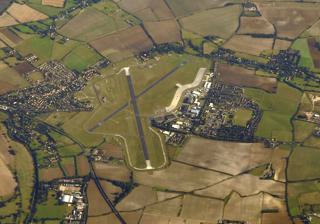
Building: RAF Benson
Country: United Kingdom
Year built: 1939
"BEX" redirects here. For the airline that operated under that code, see Business Express Airlines . For other uses, see Bex (disambiguation) . Royal Air Force main operating base in Oxfordshire, England RAF Benson Near Wallingford , Oxfordshire in England Benson village (left) and RAF Benson (centre and right) from the air Spectemur agendo ( Latin for 'Let us be judged by our acts') RAF Benson Shown within Oxfordshire Show map of Oxfordshire RAF Benson RAF Benson (the United Kingdom) Show map of the United Kingdom Coordinates 51°36′59″N 001°05′45″W / 51.61639°N 1.09583°W / 51.61639; -1.09583 Type Main Operating Base Code EB Area 261 hectares (640 acres) Site information Owner Ministry of Defence Operator Royal Air Force Controlled by Joint Aviation Command No. 2 Group RAF Condition Operational Website Official website Site history Built 1938 ( 1938 ) –1939 Built by John Laing & Son Ltd In use April 1939 – present Battles/wars European theatre of World War II Cold War Garrison information Current commander Wing Commander Laurie Tostevin Occupants No. 22 Squadron No. 28 Squadron No. 33 Squadron Oxford University Air Squadron No. 6 Air Experience Flight See Based units section for full list. Airfield information Identifiers IATA : BEX, ICAO : EGUB, WMO : 3658 Elevation 61.8 metres (203 ft) AMSL Runways Direction Length and surface 01/19 1,825 metres (5,988 ft) Asphalt and concrete Source : RAF Benson Defence Aerodrome Manual Royal Air Force Benson or RAF Benson ( IATA : BEX , ICAO : EGUB ) is a Royal Air Force (RAF) station located at Benson , near Wallingford , in South Oxfordshire , England. It is a front-line station and home to the RAF's fleet of Westland Puma HC2 support helicopters, used primarily for the transportation of troops & equipment. Flying squadrons comprise No. 33 Squadron flying the Puma, No. 22 Squadron which provides operational evaluation and training for all aircraft in Joint Aviation Command and No. 28 Squadron , which is the combined Puma and Boeing Chinook HC6A training unit. Other units include the Oxford University Air Squadron and No. 6 Air Experience Flight , both flying the Grob Tutor T1 light training aircraft used for student and cadet flying training. The National Police Air Service and the Thames Valley Air Ambulance are also based at the station, both operating Airbus H135 helicopters. RAF Benson opened in 1939 and during the Second World War it was tasked with training aircrews on the Fairey Battle light bomber and Avro Anson training aircraft. It was later home to squadrons flying the Supermarine Spitfire and de Havilland Mosquito which operated in the photographic reconnaissance role. Benson operated under RAF Transport Command throughout the 1950s and 1960s. During the 1970s, various communications and administrative units were present and in the early 1990s the station began its association with the support helicopter force. History Early years and the Second World War Fairey Battles of No. 12 Operational Training Unit based at RAF Benson during July 1940 Construction of RAF Benson began in 1937 as part of the 1930s RAF expansion programme which was largely a response to the threat of war with Nazi Germany . Construction was undertaken by contractors John Laing & Son . Benson was officially opened as an RAF station under No. 6 Group in early 1939. [ Note 1 ] The station's first tenants were two squadrons of Fairey Battle light bombers . No. 103 Squadron started flying in on 3 April 1939, to be joined over the next few months by No. 150 Squadron . Once the Second World War started, both squadrons moved to France as part of the Advanced Air Striking Force . 1939 also saw the establishment of No. 12 Operational Training Unit (No. 12 OTU), tasked with training pilots, observers and air gunners on the Fairey Battle and Avro Anson . In the early hours of 2 August 1940, a Battle took off from Benson for a cross-country training exercise but crashed into a nearby hill. The crew included Richard Ormonde Shuttleworth , founder of the Shuttleworth Collection , who was killed. Benson's long association with royalty began in September 1940, when the King's Flight relocated to the station. This initial association was short-lived, as the flight was disbanded in 1942 to form the core of No. 161 Squadron at RAF Newmarket , to which responsibility for the transportation of royalty was transferred. The Battles and Ansons of No. 12 OTU were replaced in December 1940 with Vickers Wellington medium bombers . A Type F.8 Mark II (20-inch lens) aerial camera being loaded into  a Supermarine Spitfire PR.IV at RAF Benson during the Second World War Benson was selected in 1941 as the home station of No. 1 Photographic Reconnaissance Unit (No. 1 PRU), an experimental unit tasked with evaluating and developing new methods of obtaining photographic intelligence over enemy territory, led by pioneer in the field Squadron Leader Sidney Cotton . Utilising Supermarine Spitfires , the unit found that their camouflage and operating altitude allowed them to remain virtually invisible to enemy defences and avoid interception. Additional fuel tanks on the Spitfires allowed missions to take place deep into enemy territory. Analysis of imagery was undertaken by the intelligence unit at nearby Ewelme Manor, a short distance from the station. The unit was the first to discover the Germany Navy battleship Bismarck , near Bergen in May 1941. Later that month the vessel was destroyed by the Allies in the North Atlantic. As a result of such work, the station gained considerable fame as the home of photographic reconnaissance for the remainder of the war. New paved runways were built in 1942, one of which required the permanent closure of the Old London Road in Benson. As a result, the Royal Engineers built the present road (part of the A4074 ) between Benson and Crowmarsh . In June 1943, No. 1 PRU was formed into No. 106 Wing, with five units ( No. 540 , No. 541 , No. 542 , No. 543 and No. 544 Squadrons ). The wing was elevated to the status of No. 106 (Photo Reconnaissance) Group in April 1944, with two de Havilland Mosquito and two Spitfire squadrons (No. 543 Squadron having been disbanded when the aircraft strength per squadron was increased). The group was assigned to Coastal Command's photo reconnaissance assets, with the whole of Northern Europe as its operational area. Spitfire and Mosquito aircraft flew missions over occupied Europe, including the provision of battle damage assessment images after Operation Chastise , the attack on German dams by No. 617 Squadron in May 1943. By December 1944, Benson had two runways extending to 609 metres (666 yd; 1,998 ft) which had been constructed using concrete and wood-chips . There was a selection of hangar types, including four C-type hangars, four over-size (O) blister hangars and fourteen extra-over-size (EO) blister hangars. Ten concrete hard-standings were available, and a total of 3,198 personnel were based at the station. During the war Vera Lynn , known as 'the forces Sweetheart', visited Benson to entertain the troops, reportedly singing " The White Cliffs of Dover " at the station. Post-war Post-war demobilisation saw the disbandment of No. 542 Squadron and No. 544 Squadron in August and October 1945 respectively, with No. 540 and No. 541 Squadrons following in September 1946. The King's Flight reformed at Benson in 1946 and received four Vickers Vikings during the following year. The unit was renamed the Queen's Flight on the coronation of Elizabeth II in June 1953. Benson retained a photographic reconnaissance role into the early 1950s. No. 58 Squadron reformed in October 1946 to fly the Mosquito and Anson, No.541 Squadron reformed in November 1947 with the Spitfire PR.19 and No. 540 Squadron reformed in December 1947 to fly the Mosquito. No. 541 Squadron received the Gloster Meteor in December 1950, before relocating to Germany in June 1951. No. 540 Squadron re-equipped with the English Electric Canberra PR.3 in late 1952 and relocated to RAF Wyton in 1953 along with No. 58 Squadron. Transport Command A RAF Armstrong Whitworth Argosy C.1 of the type based at RAF Benson during the 1960s In 1953, Benson came under the control of Transport Command . No. 147 Squadron and No. 167 Squadron formed what was known as The Ferry Wing, which was responsible for the ferrying of aircraft across the globe. It was disbanded in 1960 when RAF squadrons became responsible for the collection and ferrying of their own aircraft. Thereafter, Benson became the focus of the RAF's medium-range tactical transport fleet, operating the Armstrong Whitworth Argosy C.1 . The first of six aircraft arrived on 20 November 1961 to form the Operational Conversion Unit (OCU) which trained Argosy crews. The OCU later moved to RAF Thorney Island . In February 1962, No. 105 Squadron formed to establish the first front-line unit for the type. It was soon followed by No. 215 Squadron . By the end of 1963 both units had departed for the Middle East and Far East respectively. Two further Argosy units were established, No. 114 Squadron and No. 267 Squadron , both operating from Benson until the early 1970s. Support role With the departure of the Argosys, the only flying unit which remained at Benson was the Queen's Flight. This remained the case throughout the 1970s and early 1980s. Notwithstanding, the station remained busy with several administrative and support units taking up residence. These included the headquarters of No. 38 Group (part of RAF Support Command which relocated from RAF Odiham ) and the Tactical Communications Wing (TCW), both of which arrived in 1972. They remained until 1976 when No. 38 Group was subsumed into RAF Strike Command and relocated to RAF Upavon , whereas the TCW moved to nearby RAF Brize Norton . They were replaced by the RAF Support Command Signals Headquarters (SCSHQ) and the Radio Introduction Unit, which arrived from RAF Medmenham during 1977. SCSHQ remained at Benson until 1981. A Hawker Siddeley Andover E.3A of No. 115 Squadron which was based at RAF Benson during the 1980 and 90s Flying activity increased in January 1983 when the Hawker Siddeley Andover arrived from RAF Brize Norton. Operated by No. 115 Squadron and supported by the Andover Training Flight, the Andover Serving Flight and the Support Command Flight Checking Unit, the Andovers were used in the radio and navigation-aid calibration role. The Support Command Flight Checking Unit disbanded in early 1987, with its role transferred to No. 115 Squadron. The Queen's Flight received its first BAe 146 in May 1986, with a second in July 1986 and a final aircraft in late 1990. Support helicopters Benson's current support helicopter role began in 1992, when No. 60 Squadron reformed at the station, flying the Westland Wessex HC2 . In July of that year, the closure of nearby RAF Abingdon, resulted in several new units moving to Benson, namely the University of London Air Squadron and Oxford University Air Squadron both flying the Scottish Aviation Bulldog T.1 and No. 6 Air Experience Flight with the De Havilland Chipmunk T.1 . The Mobile Catering Support Unit (MCSU), featuring a training facility and three Air Combat Support Units, returned in November 1992, having previously been stationed at Benson during the 1970s. A Westland Wessex HCC.4 of the Queen's Flight seen in July 1993 The headquarters of the Support Helicopter Force (SHFHQ) relocated to Benson from RAF Gütersloh in 1993, after the German station's closure that year. The headquarters of No. 1 Group was located at Benson between 1993 and 1996. On 1 April 1995, the Queen's Flight, then equipped with the BAe 146 CC2 and Wessex HCC.4 , merged with No. 32 Squadron and moved to RAF Northolt in London to become No. 32 (The Royal) Squadron, bringing Benson's long association with VIP transport to an end. June 1997 saw the Westland Puma HC1 introduced at Benson, when No. 33 Squadron arrived from RAF Odiham. The Puma Operational Conversion Flight, previously part of No. 27 Squadron at Odiham moved in during February 1998. Due to the increased level of helicopter activity at Benson, it was necessary to relocate the University of London Air Squadron to RAF Wyton during 1999. In October 1999, as a result of the Strategic Defence Review , the RAF's Support Helicopter Force was amalgamated into the newly formed tri-service Joint Helicopter Command, now called the Joint Aviation Command . The new command, reporting to the British Army 's Land Command , combined the battlefield support helicopters operated by the RAF, Fleet Air Arm and Army Air Corps . 21st century No. 28 Squadron reformed at Benson in July 2001 to equip with the new AgustaWestland Merlin HC3 support helicopter. To accommodate the new aircraft and personnel, a £25 million investment at Benson saw the refurbishment of the four C-type hangars, upgrading of station services & infrastructure and construction of engineering facilities and 100 homes. By July 2003, approximately 1,400 military personnel, 166 Ministry of Defence civilians and 150 contractors were employed at Benson. A further Merlin unit, No. 78 Squadron , reformed in late 2007 to operate six Merlin HC3As which had been purchased from the Royal Danish Air Force . Doubt was cast over the future of RAF Benson during a review of Joint Helicopter Command's (JHC) airfields, known as Programme Belvedere. Consideration was given to closing at least one JHC airfield, with Benson's support helicopters potentially relocating to RAF Lyneham . The programme was abandoned in May 2009, when it was decided to largely retain the existing JHC basing arrangements. However, in November of that year, the Puma force was brought together when No. 230 Squadron relocated from JHC Flying Station Aldergrove to Benson. The 2010 Strategic Defence and Security Review recommended that to replace the Navy's ageing Westland Sea King HC4 , the RAF's Merlin HC3/3A fleet should be transferred to the Royal Navy 's Commando Helicopter Force . To gain experience of operating and maintaining the Merlin, Royal Navy aircrew and engineers were integrated into the Merlin force at Benson during 2012. An RAF AgustaWestland Merlin HC3A The Merlin fleet was officially handed over to the navy during a ceremony at Benson on 30 September 2014. It was attended by Prince Andrew, Duke of York ( Commodore-in-Chief of the Fleet Air Arm ), and Prince Michael of Kent (Honorary Air Marshal of RAF Benson). Air Chief Marshal Sir Andrew Pulford and Admiral Sir George Zambellas were also present. The ceremony marked the disbandment of No. 78 Squadron and its replacement by 846 Naval Air Squadron (NAS) . During July 2015, 845 Naval Air Squadron reformed and replaced No. 28 Squadron which disbanded. The last phases of the transition began when 846 NAS moved to RNAS Yeovilton on 26 March 2015. The final Merlin along with 845 NAS departed on 16 June 2016, bringing nearly 15 years of Merlin operations at Benson to a close. In May 2015, it was announced that the Chinook Operational Conversion Flight, comprising six Boeing Chinooks and 150 personnel would transfer from RAF Odiham to Benson, to form a joint Puma and Chinook OCU, training crews on both aircraft types. The move began in December 2015 as the unit joined their Puma counterparts under a reformed No. 28 Squadron. During 2016, the Joint Helicopter Support Squadron moved from RAF Odiham to Benson. BAe 146 aircraft of No. 32 (The Royal) Squadron temporarily relocated to Benson between 15 April 2019 and late October 2019 due to the resurfacing of the runway at RAF Northolt. In May 2020, the Rotary Wing Operational Evaluation and Training Unit, which had been at Benson since 1997, adopted the No. 22 Squadron nameplate and took on the operational testing and evaluation role for the whole of Joint Helicopter Command. Infrastructure and facilities A Boeing Chinook flight simulator at RAF Benson The RAF Benson site extends to 261 hectares (640 acres). It has one runway (01/19) which is 1,825 metres (5,988 ft) long and is constructed from asphalt and concrete . A second runway (06/24) along with the western taxiways are no longer in use, The airfield features two areas known as load parks (north and south), which are used by helicopters for practising under-slung load operations. Aircraft hangars at Benson date from the Second World War and comprise four C-type (known as hangars A to D) and a T2 hangar. Medium Support Helicopter Aircrew Training Facility The Medium Support Helicopter Aircrew Training Facility (MSHATF) is home to six helicopter flight simulators (three Chinook, two Merlin and a Puma version). The facility was established in October 1997 and is operated by CAE Aircrew Training Services through a Private Finance Initiative contract. It employs around 70 personnel and trains RAF, Royal Navy, British Army, NATO and foreign crews. As well as the simulators, there are also four computer-based ground school training classrooms and a tactical control centre, allowing for operational mission training. In October 2017, the MOD announced it would invest £90 million in the facility over eight years. Role and operations A Westland Puma HC2 of No. 230 Squadron based at RAF Benson Command Group Captain Chris Royston-Airey was appointed as Benson station commander in November 2022. Prince Michael of Kent was appointed Honorary Air Commodore of RAF Benson in 2002 and was promoted to Honorary Air Marshal of the RAF in 2012. The Support Helicopter Force is under the direction of Joint Helicopter Command, whereas other elements on the station are under the RAF's No. 2 Group (Air Combat Support) . Support Helicopter Force (SHF) The station is home to No. 33 Squadron and No. 230 Squadron, both operating the Westland Puma HC2 , and forming part of the RAF's Support Helicopter Force. The Puma is a medium-lift helicopter used for tactical troop and load movements across the battlefield. The aircraft can carry up to sixteen passengers or twelve fully equipped troops, or up to two tonnes of freight carried either internally or as an under-slung load. No. 28 Squadron is the combined Puma and Boeing Chinook HC6A OCU. It receives crews from No. 1 Flying Training School at RAF Shawbury and builds on their existing skills learnt from basic and advanced helicopter training to qualify them on the Puma and Chinook. Flying operations are supported by units such as No. 22 Squadron (the Operational Evaluation Unit for Joint Aviation Command) and Medium Support Helicopter Aircrew Training Facility which operates a variety of simulators. No. 606 (Chiltern) Squadron (RAuxAF) is a reserve unit that provides personnel in ground-support roles to assist the Support Helicopter Force. Basic flying training RAF Benson control tower and associated buildings in 2008 RAF Benson is also home to the Grob Tutor T1 light training aircraft of the Oxford University Air Squadron and No. 6 Air Experience Flight. The units offer basic flying training to University undergraduates and graduates and encourage members to embark upon a career in the RAF. Civilian flying The National Police Air Service (NPAS) operate an Airbus H135 helicopter from Benson. Prior to the establishment of the NPAS in October 2012, a Eurocopter Squirrel of the Chiltern Air Support Unit had been based at Benson since March 1998. Thames Valley Air Ambulance (TVAA) which moved from White Waltham Airfield in January 2007 and also operates the Airbus H135. RAF Benson Flying Club (RAFBFC) operate a number of civilian registered light aircraft from the site. The club is open to current and former members of the regular armed forces, current and former members of the reserves, MOD civil servants, MOD contractors, current members of UAS , URNU or UOTCs , members of other nation's armed forces serving in the UK as well as spouses and dependants of armed forces personnel. The club conducts both flying training activity and private, pleasure flying. Based units A Boeing Chinook HC4 of No. 28 Squadron departing RAF Benson during 2018 Flying and notable non-flying units based at RAF Benson. Royal Air Force Joint Aviation Command (JAC) Support Helicopter Force No. 22 Squadron – JAC Operational Evaluation Unit No. 28 Squadron – Chinook HC6A and Puma HC2 No. 33 Squadron – Puma HC2 No. 230 Squadron – Puma HC2 No. 606 (Chiltern) Squadron (Royal Auxiliary Air Force) Joint Helicopter Support Squadron Medium Support Helicopter Aircrew Training Facility Support Helicopter Standards Evaluation Wing No. 22 Group (Training) RAF No. 6 Flying Training School Oxford University Air Squadron – Grob Tutor T1 No. 6 Air Experience Flight – Grob Tutor T1 Civilian National Police Air Service – Airbus H135 RAF Benson Flying Club – Slingsby T67 Firefly , de Havilland Canada DHC-1 Chipmunk , Diamond DA40 and Piper PA-28 Thames Valley Air Ambulance – Airbus H135 Heritage Station badge and motto RAF Benson's badge , awarded in August 1955, features a red rampant lion against the backdrop of an escallop . The lion relates to the Manor of Benson, having been granted in the 13th century to the Earl of Cornwall in whose Armorial Bearings a lion appears. The escallop, which is symbolic of early pilgrims , refers to the mobility function of this station. The station's motto ( Spectemur agendo ) is in Latin and translates as "Let us be known by our actions". Gate guardian A replica Supermarine Spitfire PR.Mk XI which acts as RAF Benson's gate guardian Since 2012, Benson's gate guardian has been a full-scale replica of a wartime Supermarine Spitfire PR.Mk XI . It carries the markings of Flight Lieutenant Duncan McCuaig who died while conducting a photographic reconnaissance mission over Bremen in Germany as part of Operation Crossbow . This aircraft replaced a genuine Spitfire PR.Mk XIX that was being restored to flying status. Built heritage The station is home to two K8 telephone kiosks which are grade II listed . They are described by Historic England as "intact examples of the K8 model kiosk, an inventive modernist adaptation of Sir Giles Gilbert Scott's classic K6 design ". See also List of Royal Air Force stations Notes